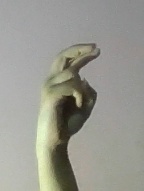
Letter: zay